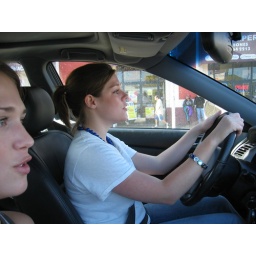
This is what girls do in the car in West Hollywood. And Summerville. And Atlanta. And Rock Hill.